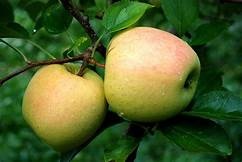
Label: apple